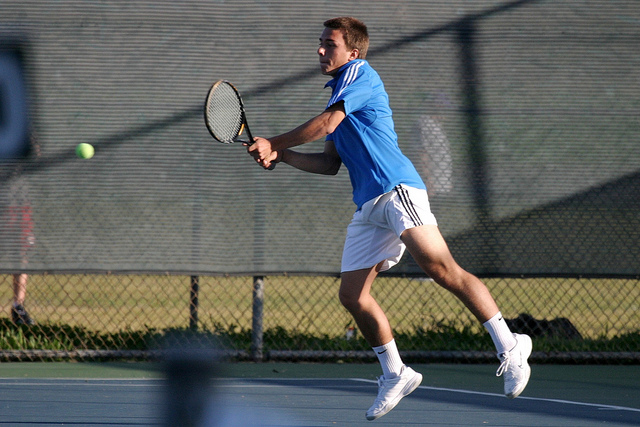
vận động viên tennis đang cầm vợt thi đấu trên sân